Giant oceanic manta ray

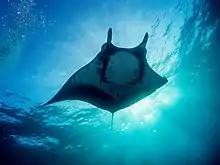
"M. birostris" at Socorro Island

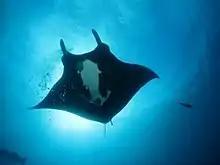
"M. birostris" (melanistic) at Socorro Island

The oceanic manta ray can swim at speeds of up to . Because of this speed and its size, it has very few natural predators that could be fatal to it. Only large sharks such as the tiger shark ("Galeocerdo cuvier"), the great hammerhead shark ("Sphyrna mokarran"), the bullshark ("Carcharhinus leucas"), dolphins, the false killer whale ("Pseudorca crassidens"), and the killer whale ("Orcinus orca"), are capable of preying on the ray. Nonlethal shark bites are very common occurrences, with a vast majority of adult individuals bearing the scars of at least one attack.